The Australian Women's Weekly Children's Birthday Cake Book

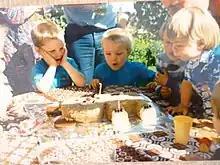
Child blowing out candle on the brown bear cake (1986)

There are 108 themed cakes appearing in the original edition, "largely composed of packet butter cake mix, Vienna cream icing and lollies". Although "for the over-achiever", the book offers a recipe for fresh butter cake at the front.